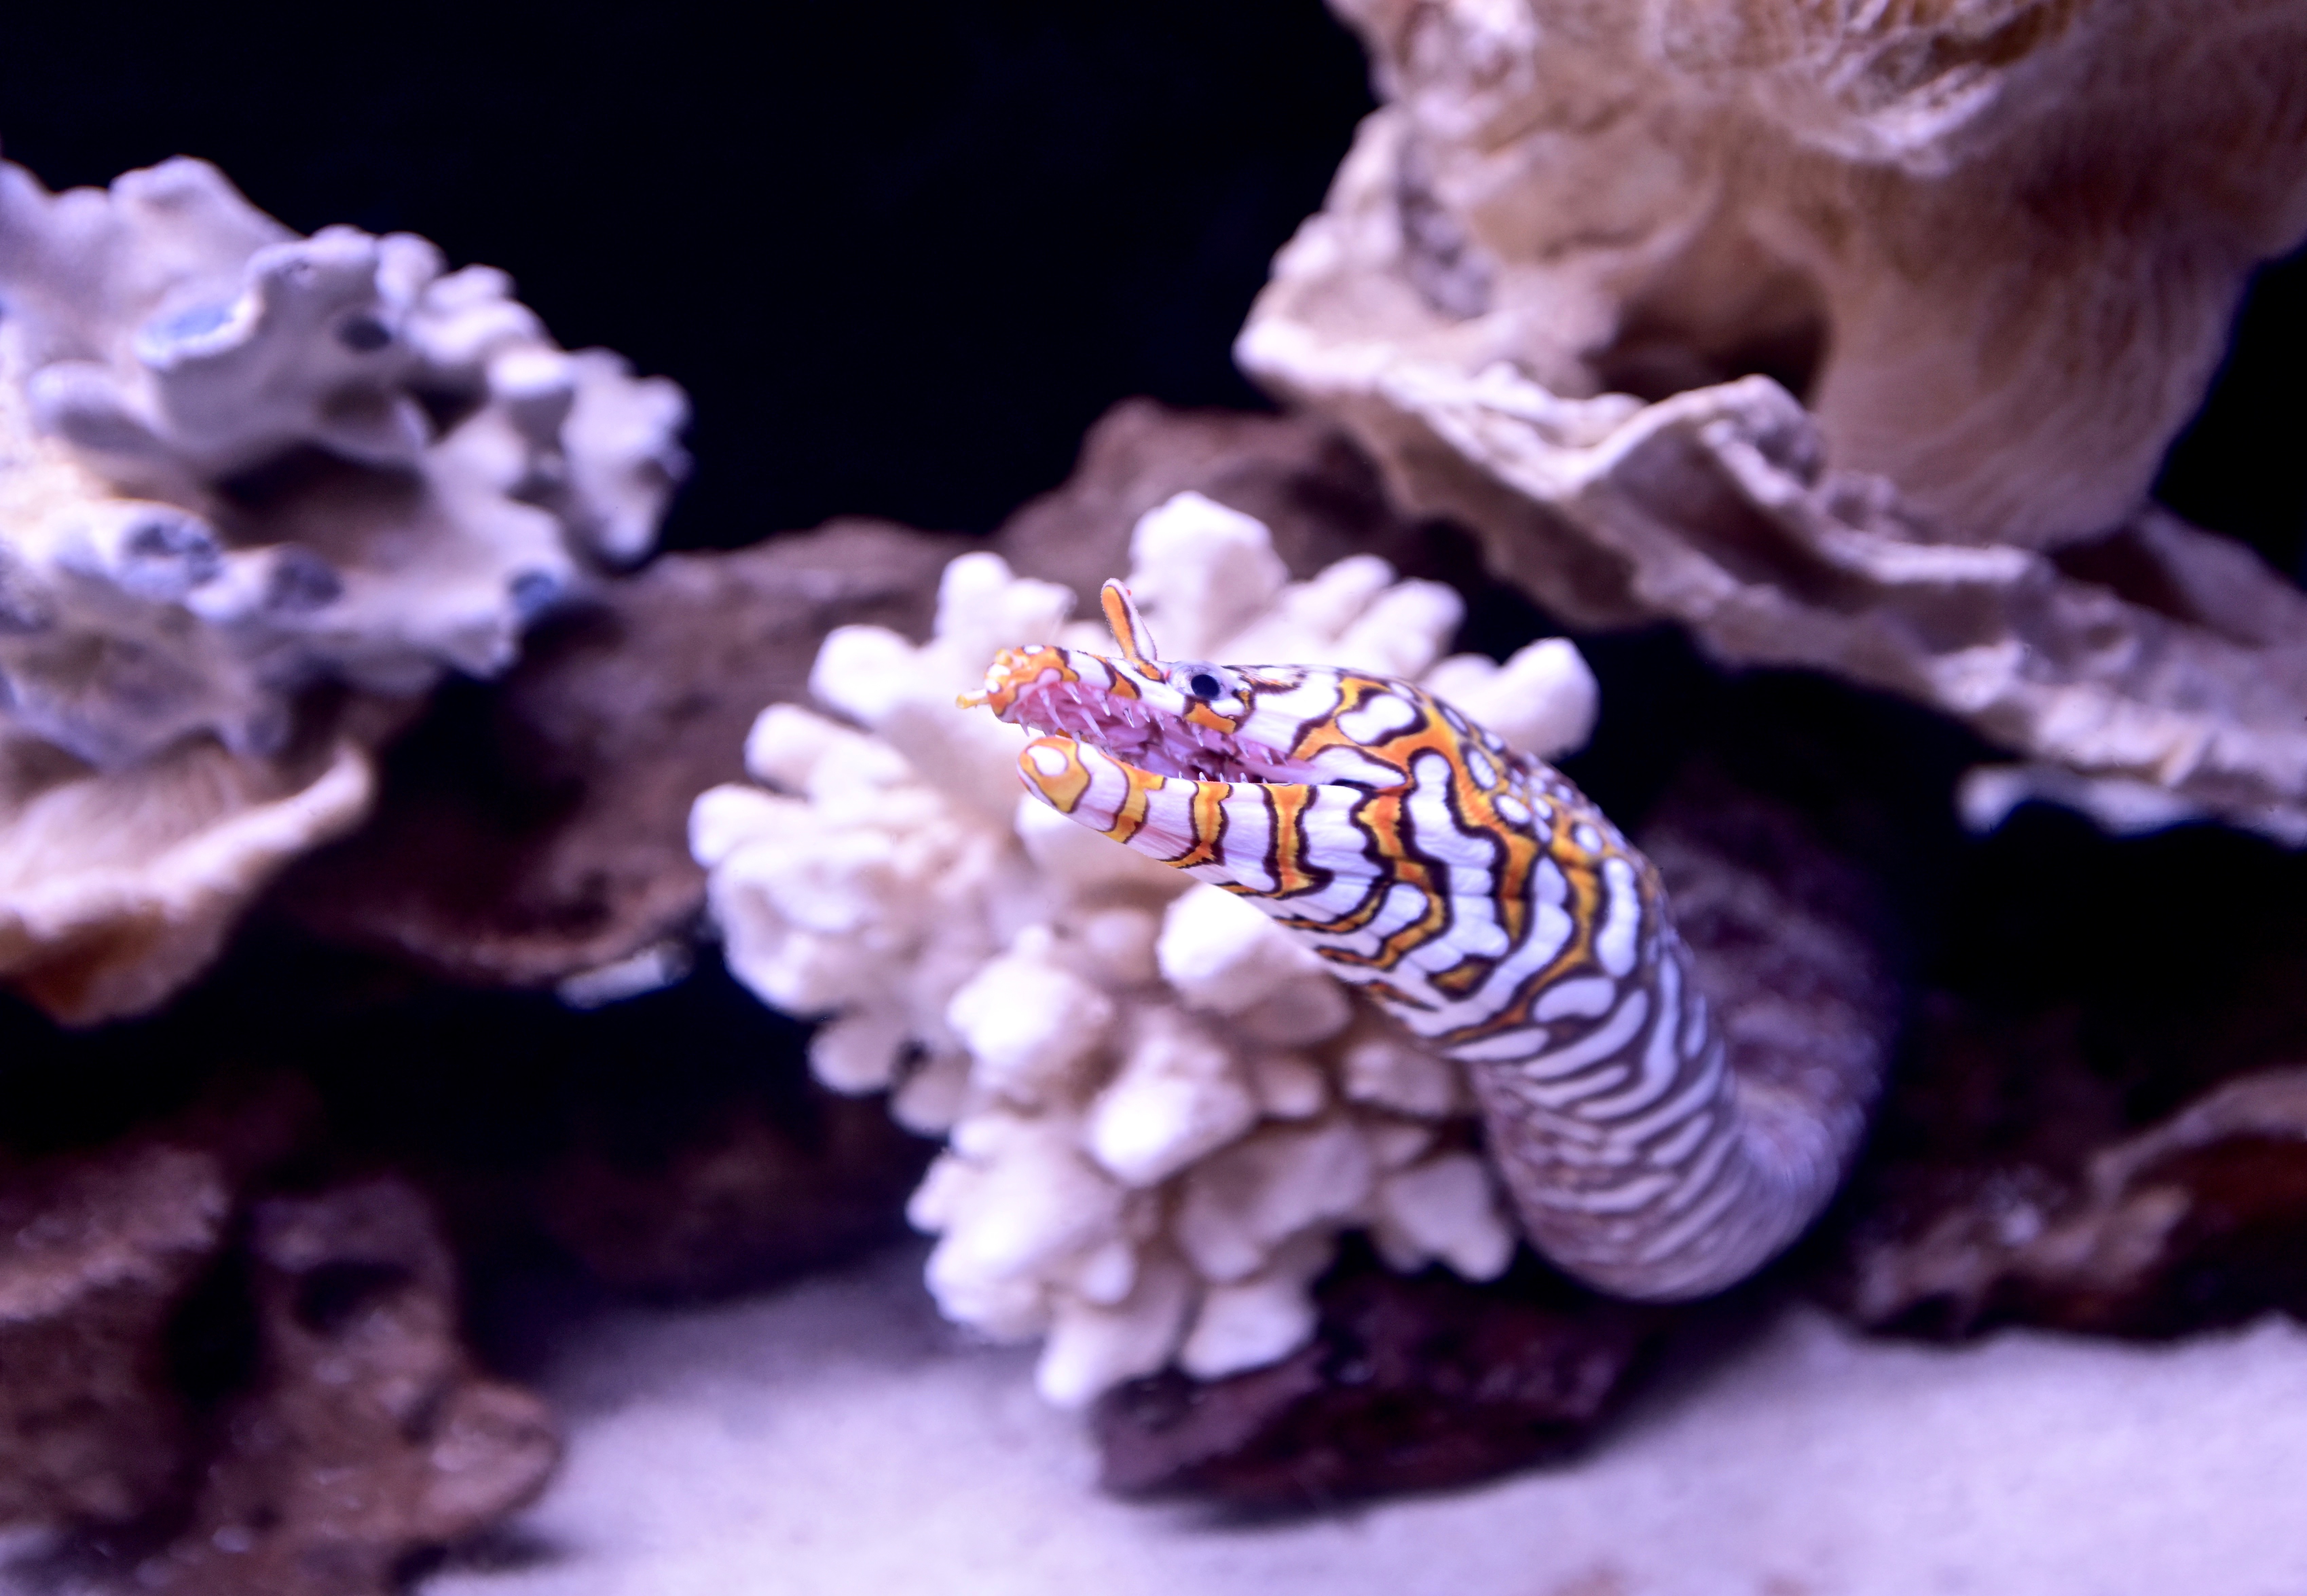
water, nature, underwater, color, biology, fish, coral, invertebrate, reef, scary, aquarium, animals, bright, different, teeth, eel, macro photography, marine biology